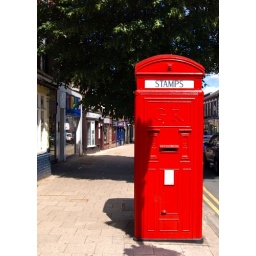
K4 red phone box in Frodsham